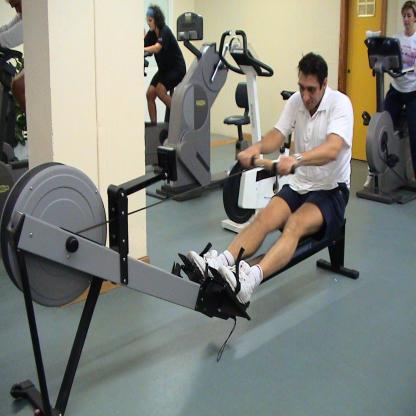
Scene: Indoor